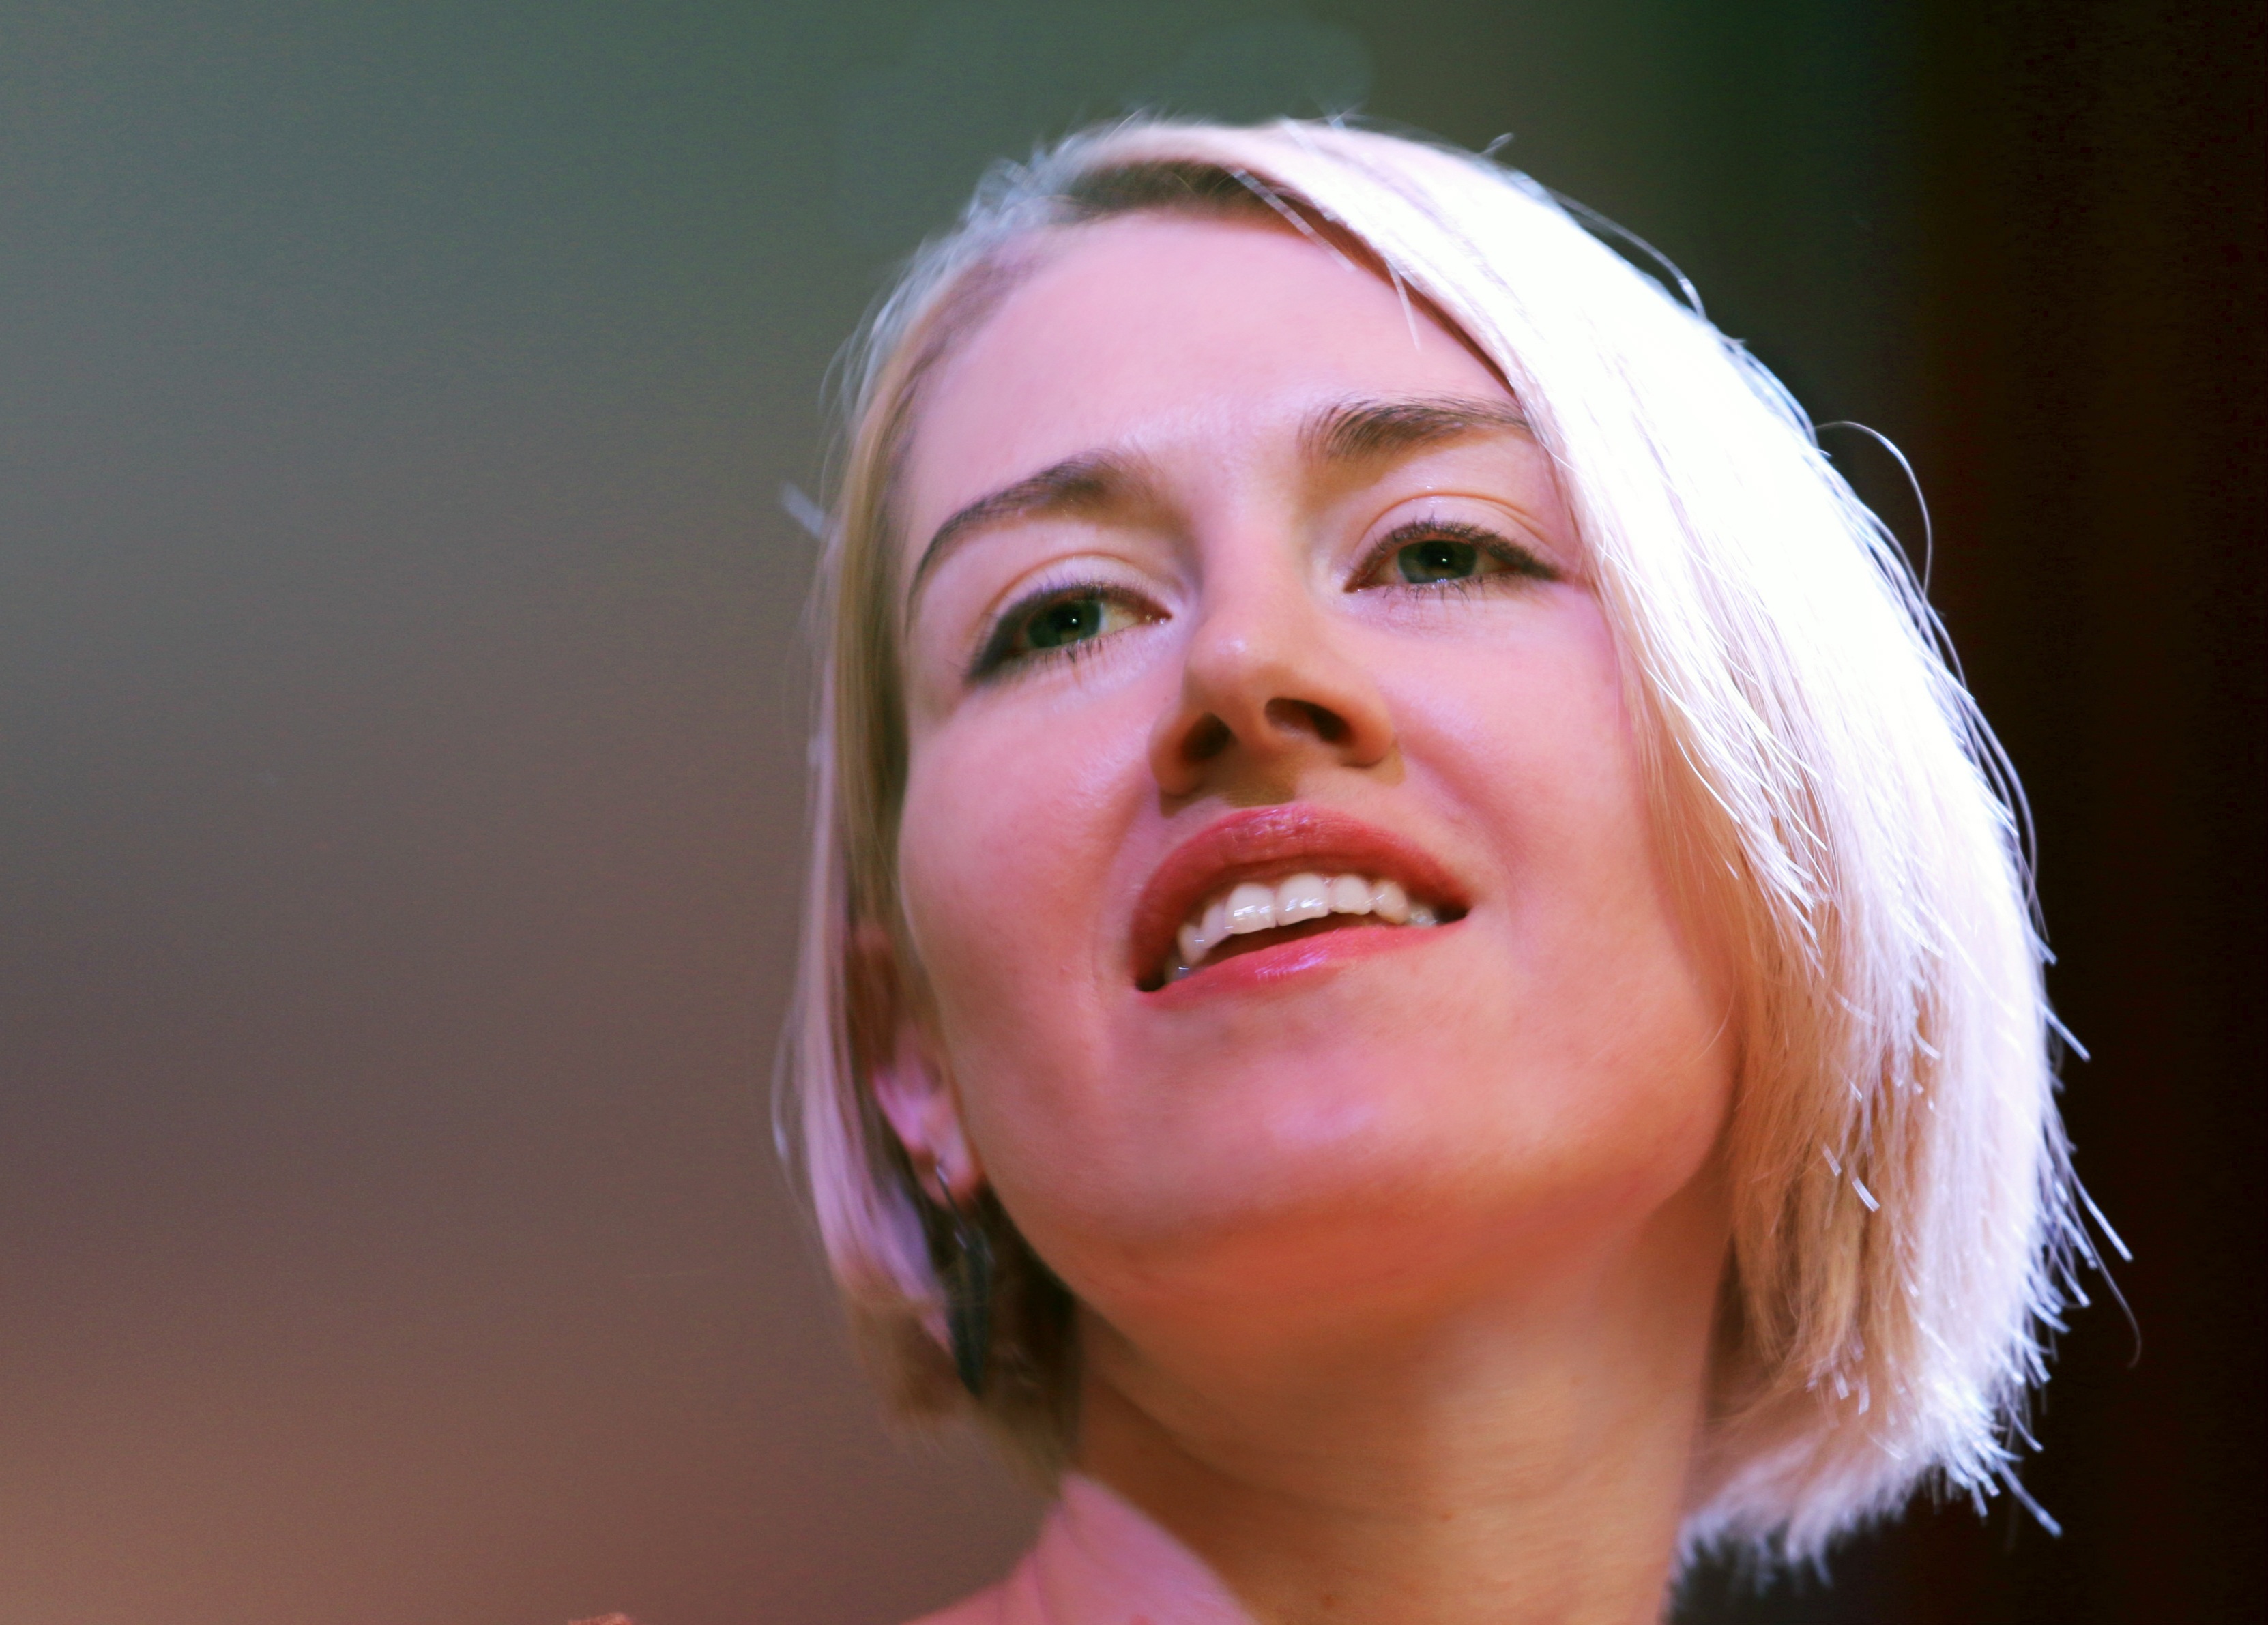
person, girl, woman, hair, photography, view, cute, singer, portrait, model, lady, pink, blonde, facial expression, lip, hairstyle, smile, mouth, close up, human body, face, nose, cheek, eye, head, singing, skin, beauty, joy, beautiful, blond, organ, laughter, emotion, winsome, portrait photography, human hair color